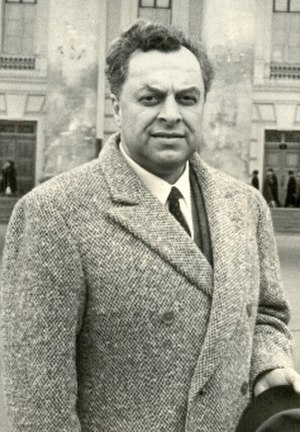
Boris Christoff
Boris Christoff var en bulgarsk operasanger.